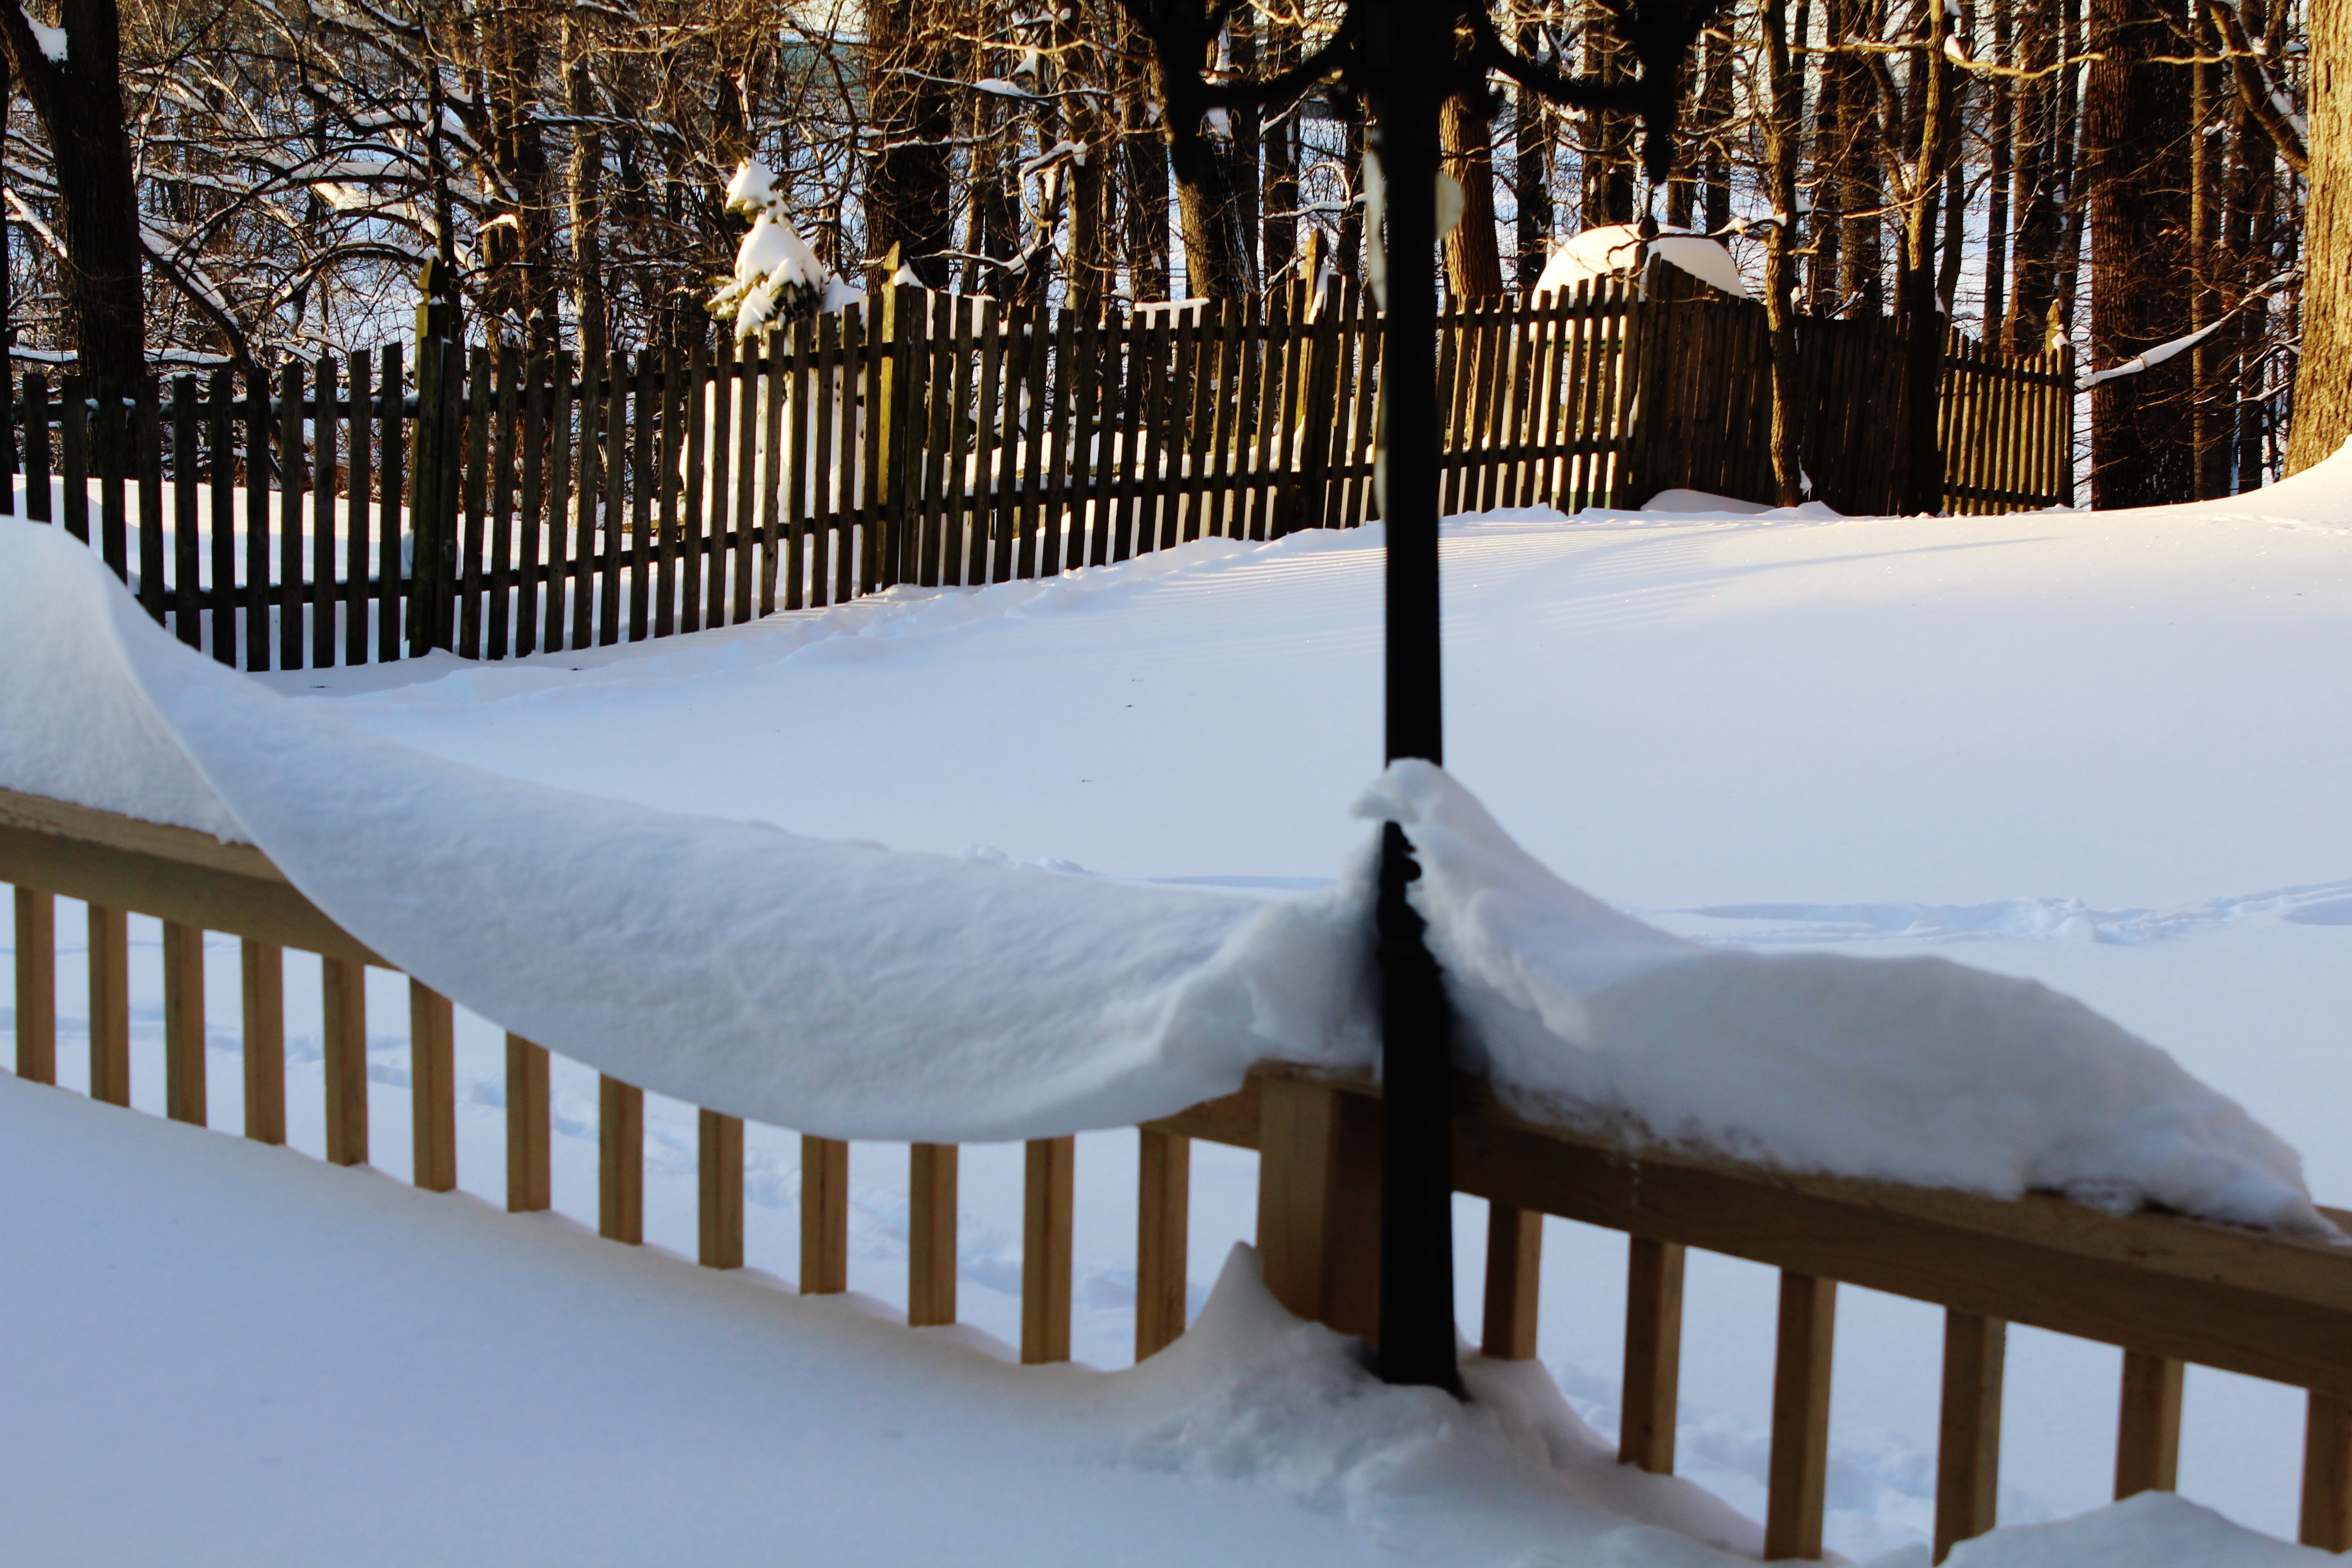
snow, winter, ice, weather, season, blizzard, freezing, winter storm